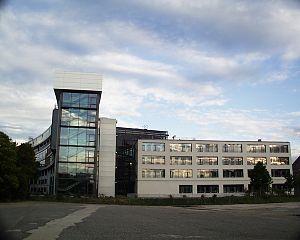
Le Projet génome de Néandertal est un projet visant à séquencer le génome de l'Homme de Néandertal, annoncé conjointement en juillet 2006 par l'Institut Max-Planck d'anthropologie évolutionniste de Leipzig en Allemagne et 454 Life Sciences des États-Unis. Avec environ 3,2 milliards de paires de base le génome de Néandertal a une taille a peu près identique à celle du génome d'Homo sapiens.
L'Institut Max-Planck d'anthropologie évolutionnaire est un institut de recherche situé à Leipzig, en Allemagne et créé en 1997. Il fait partie du réseau de centres de recherches de la Société Max-Planck.